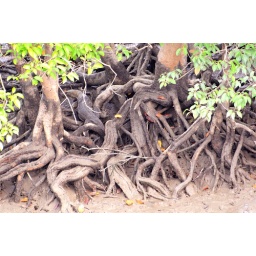
A monitor lizard makes its way through entangled roots of trees in the fringe area of Sundarban forest at Sajnekhali.